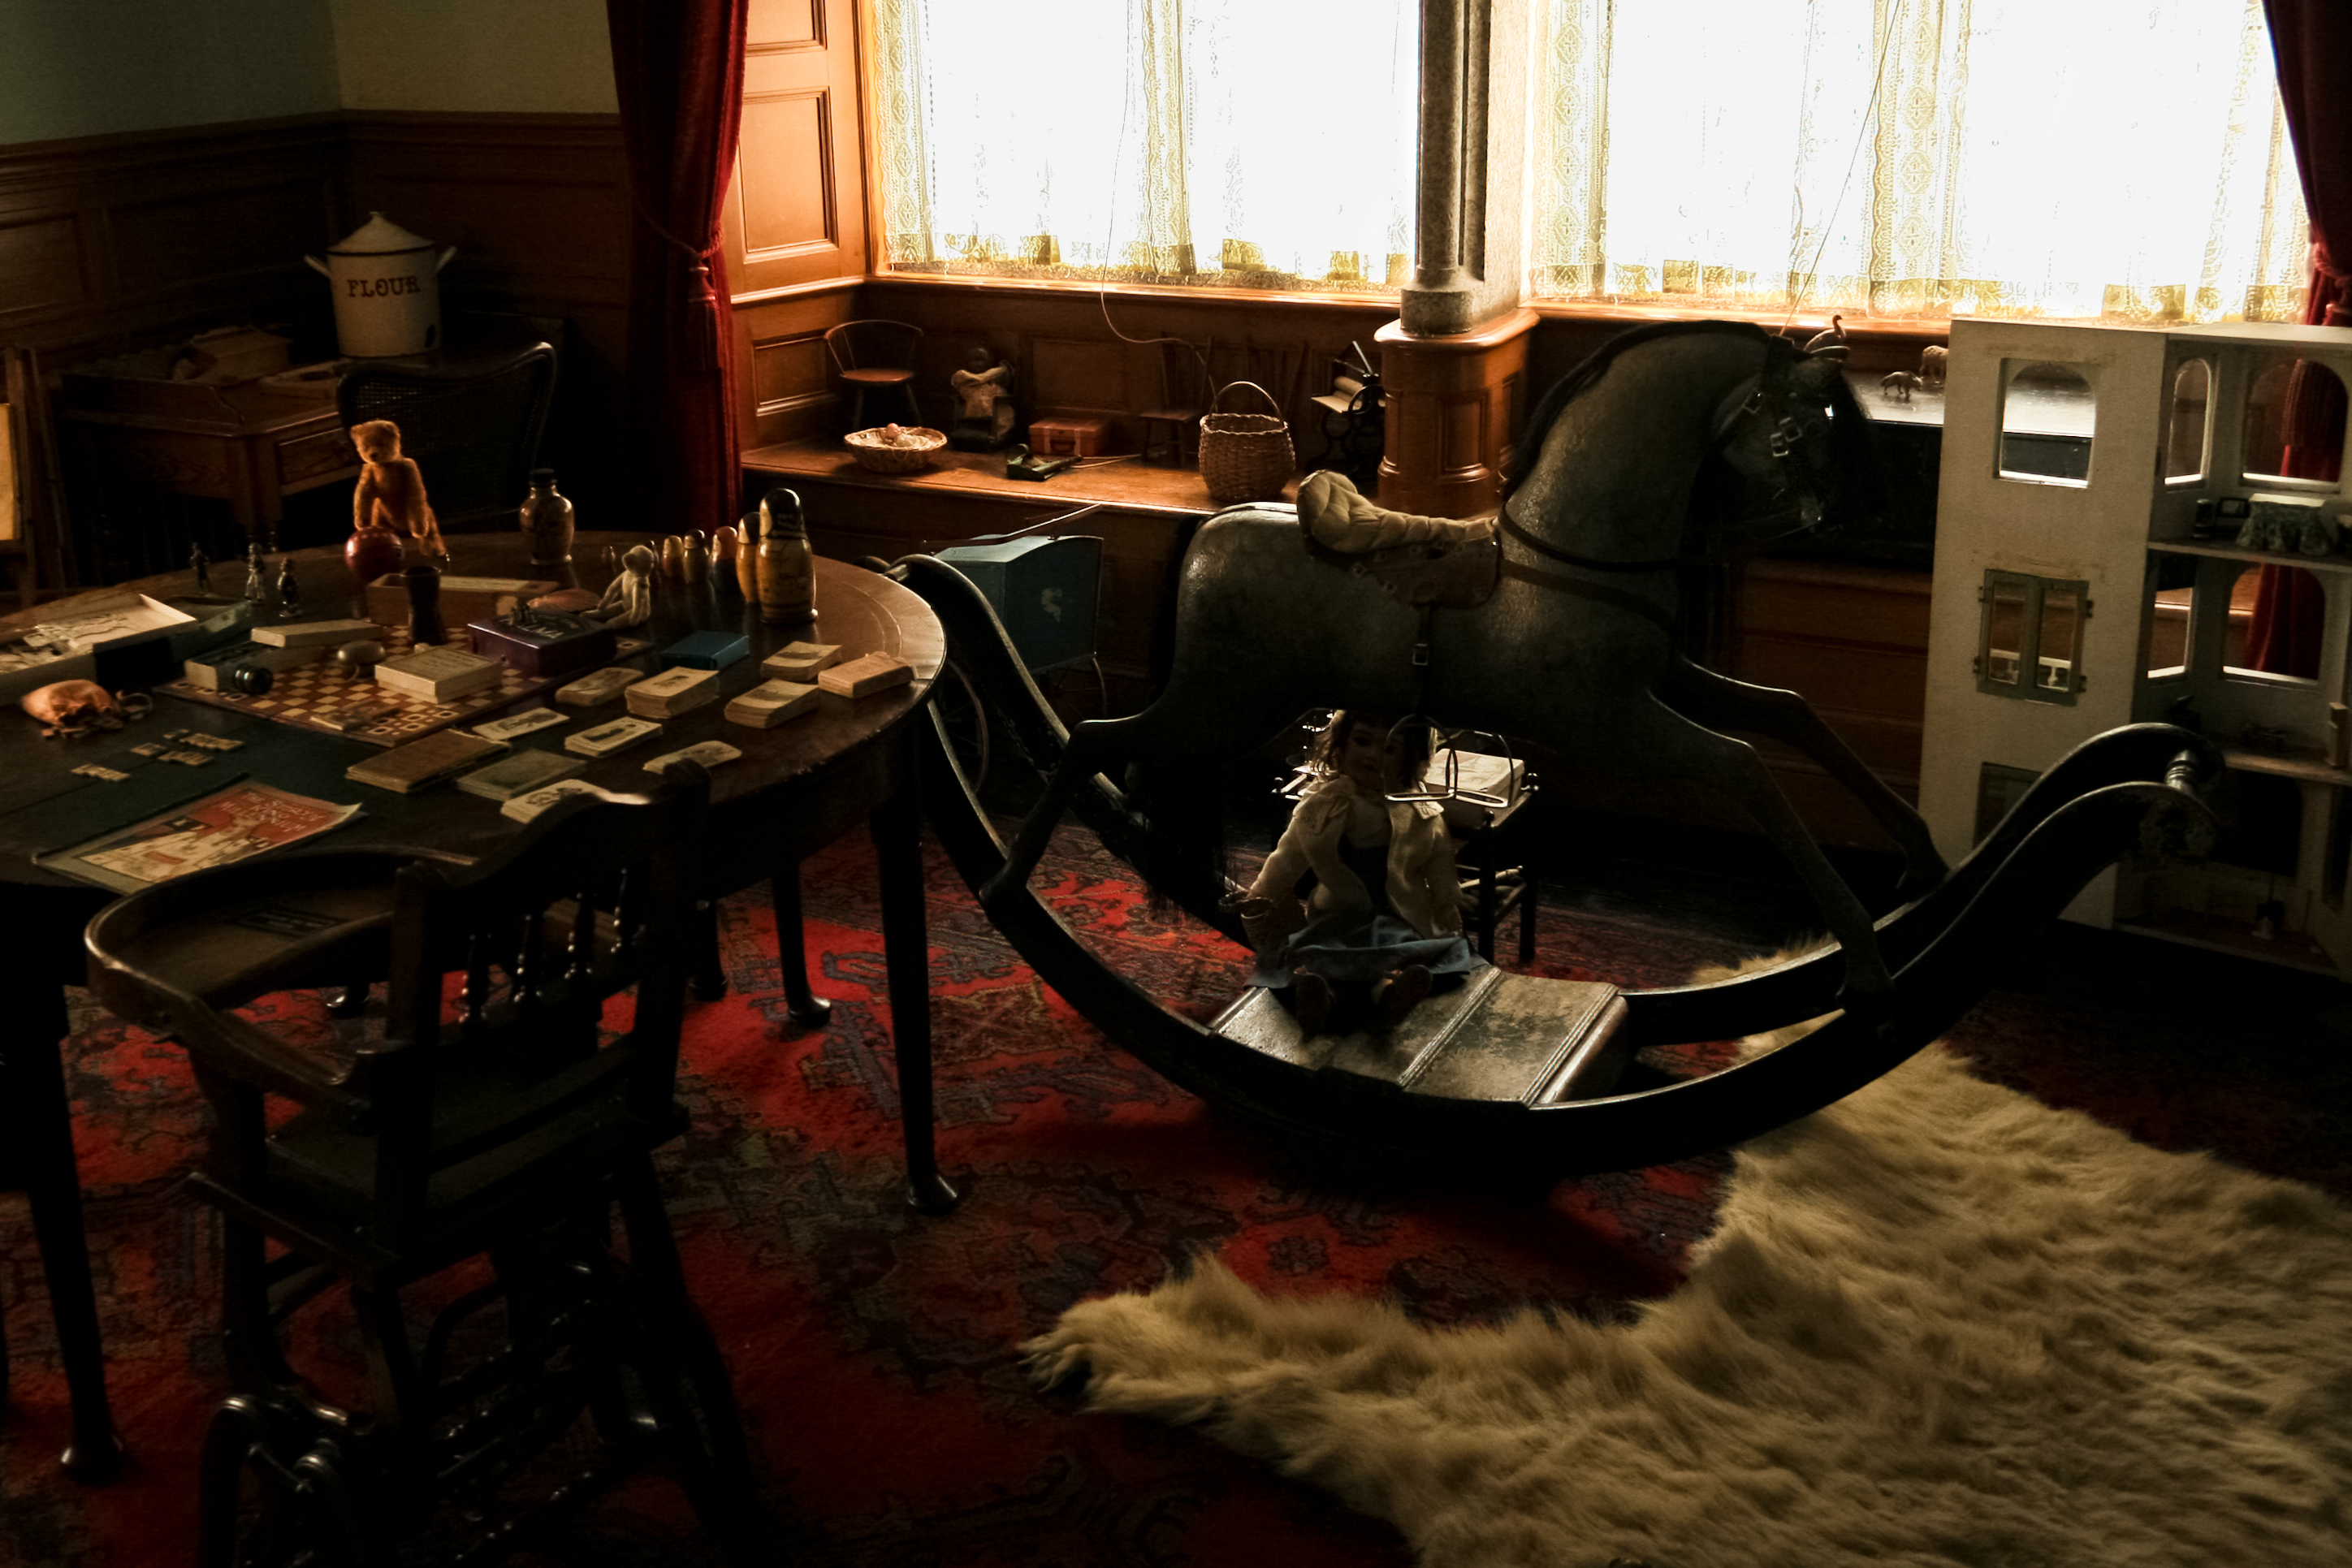
table, rug, cards, toys, tourist attraction, cornwall, screenshot, lanhydrock, rockinghorse